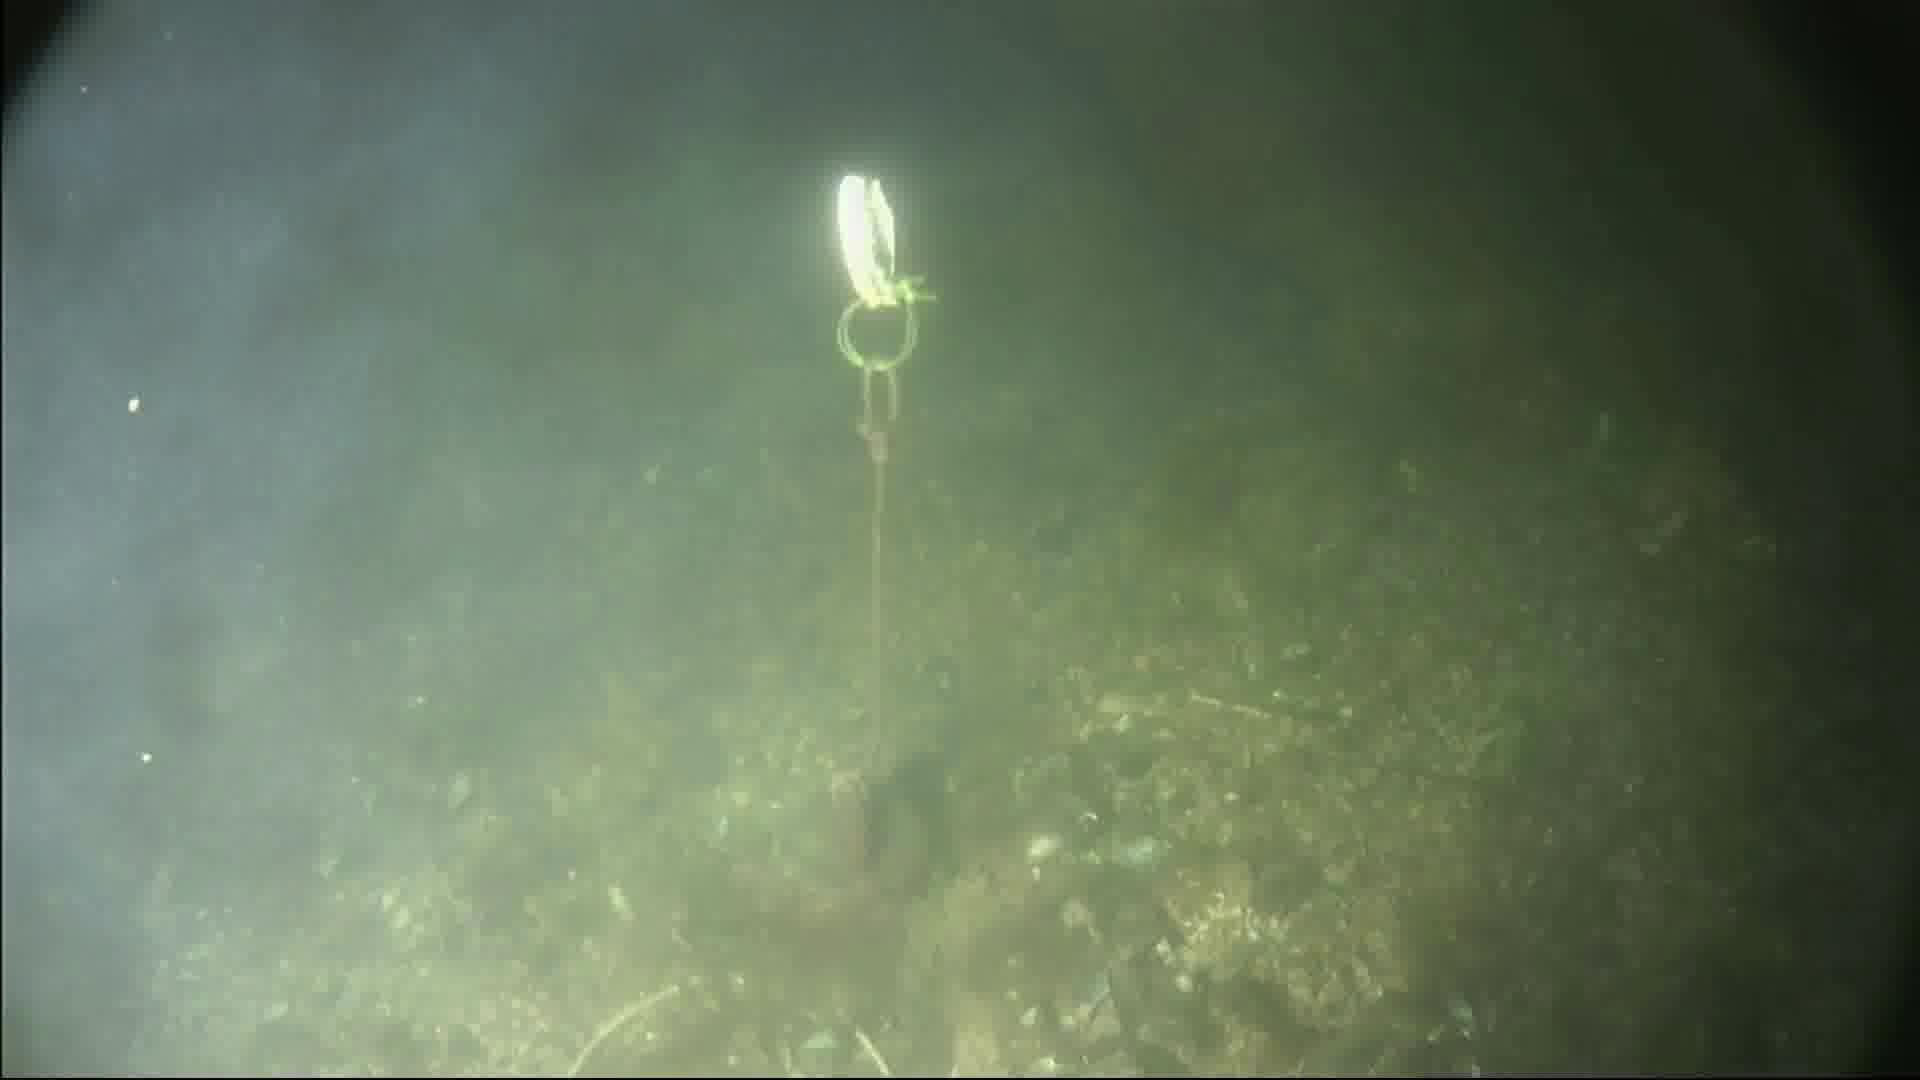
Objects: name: crab